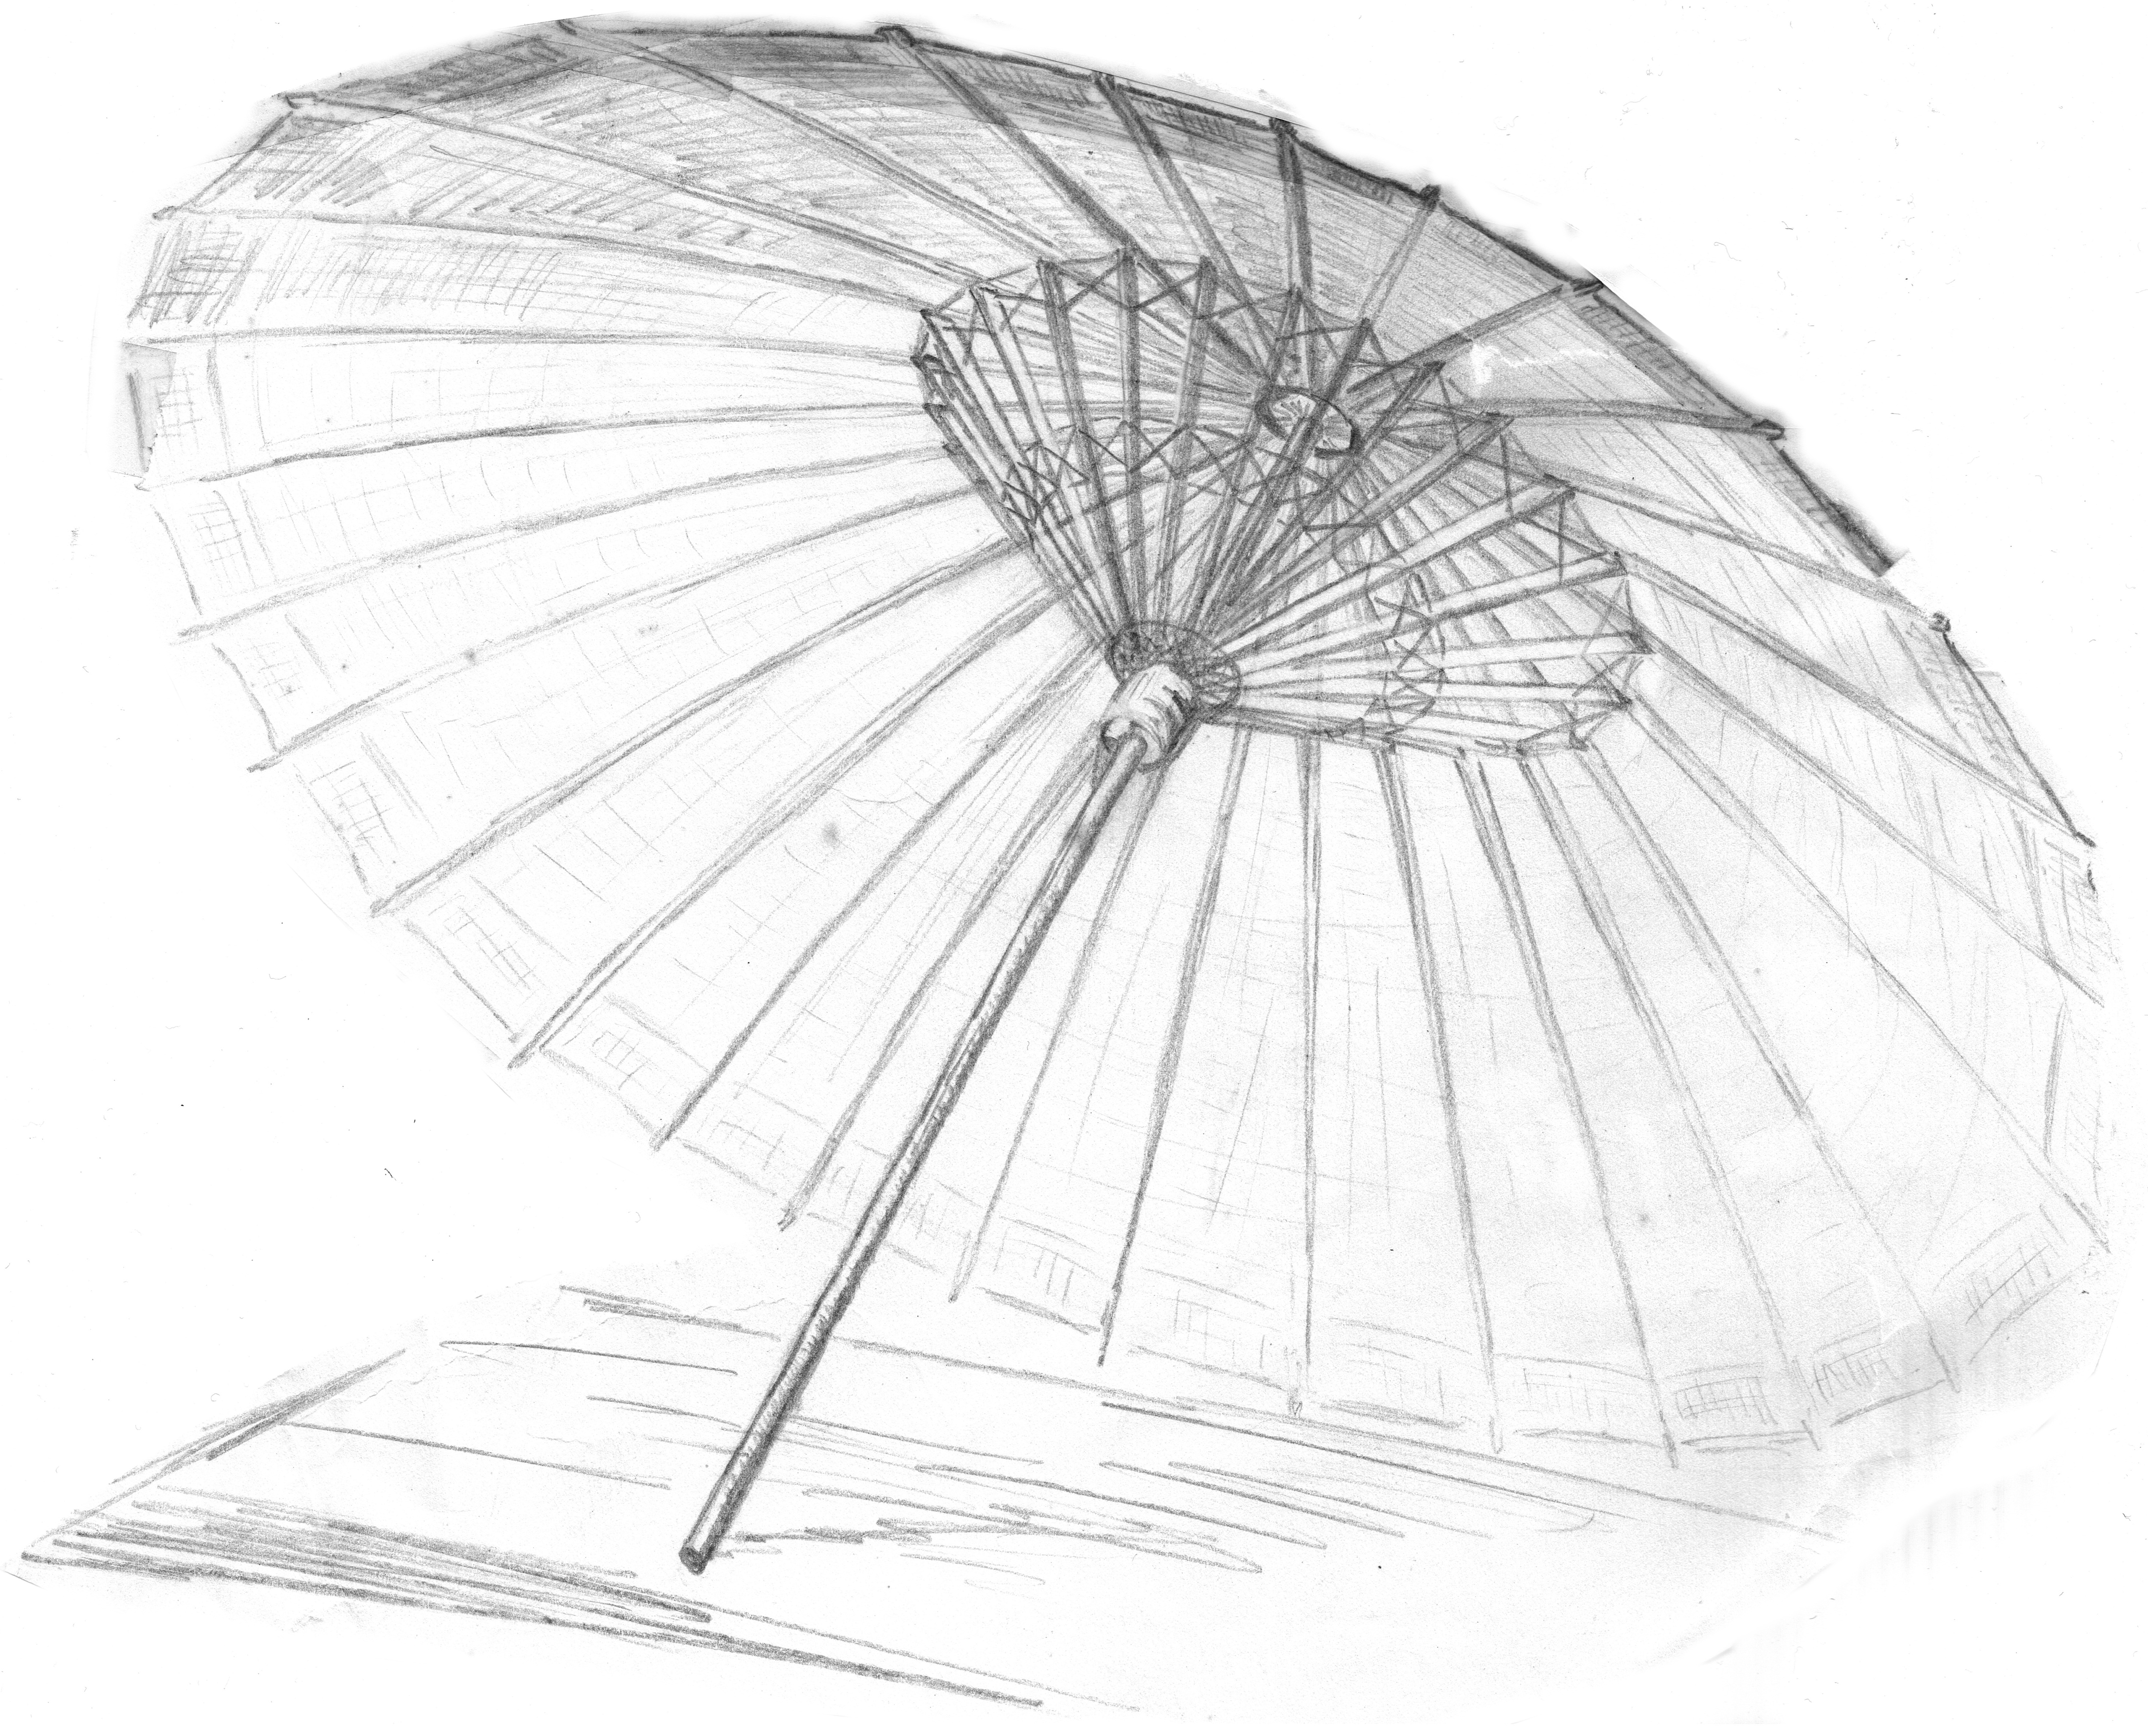
screen, wing, black and white, line, umbrella, asia, japan, circle, sketch, drawing, illustration, parasol, china, pencil drawing, paper umbrella, asian umbrella, chinese screen, hand drawn sketch, japanese screen, fashion accessory